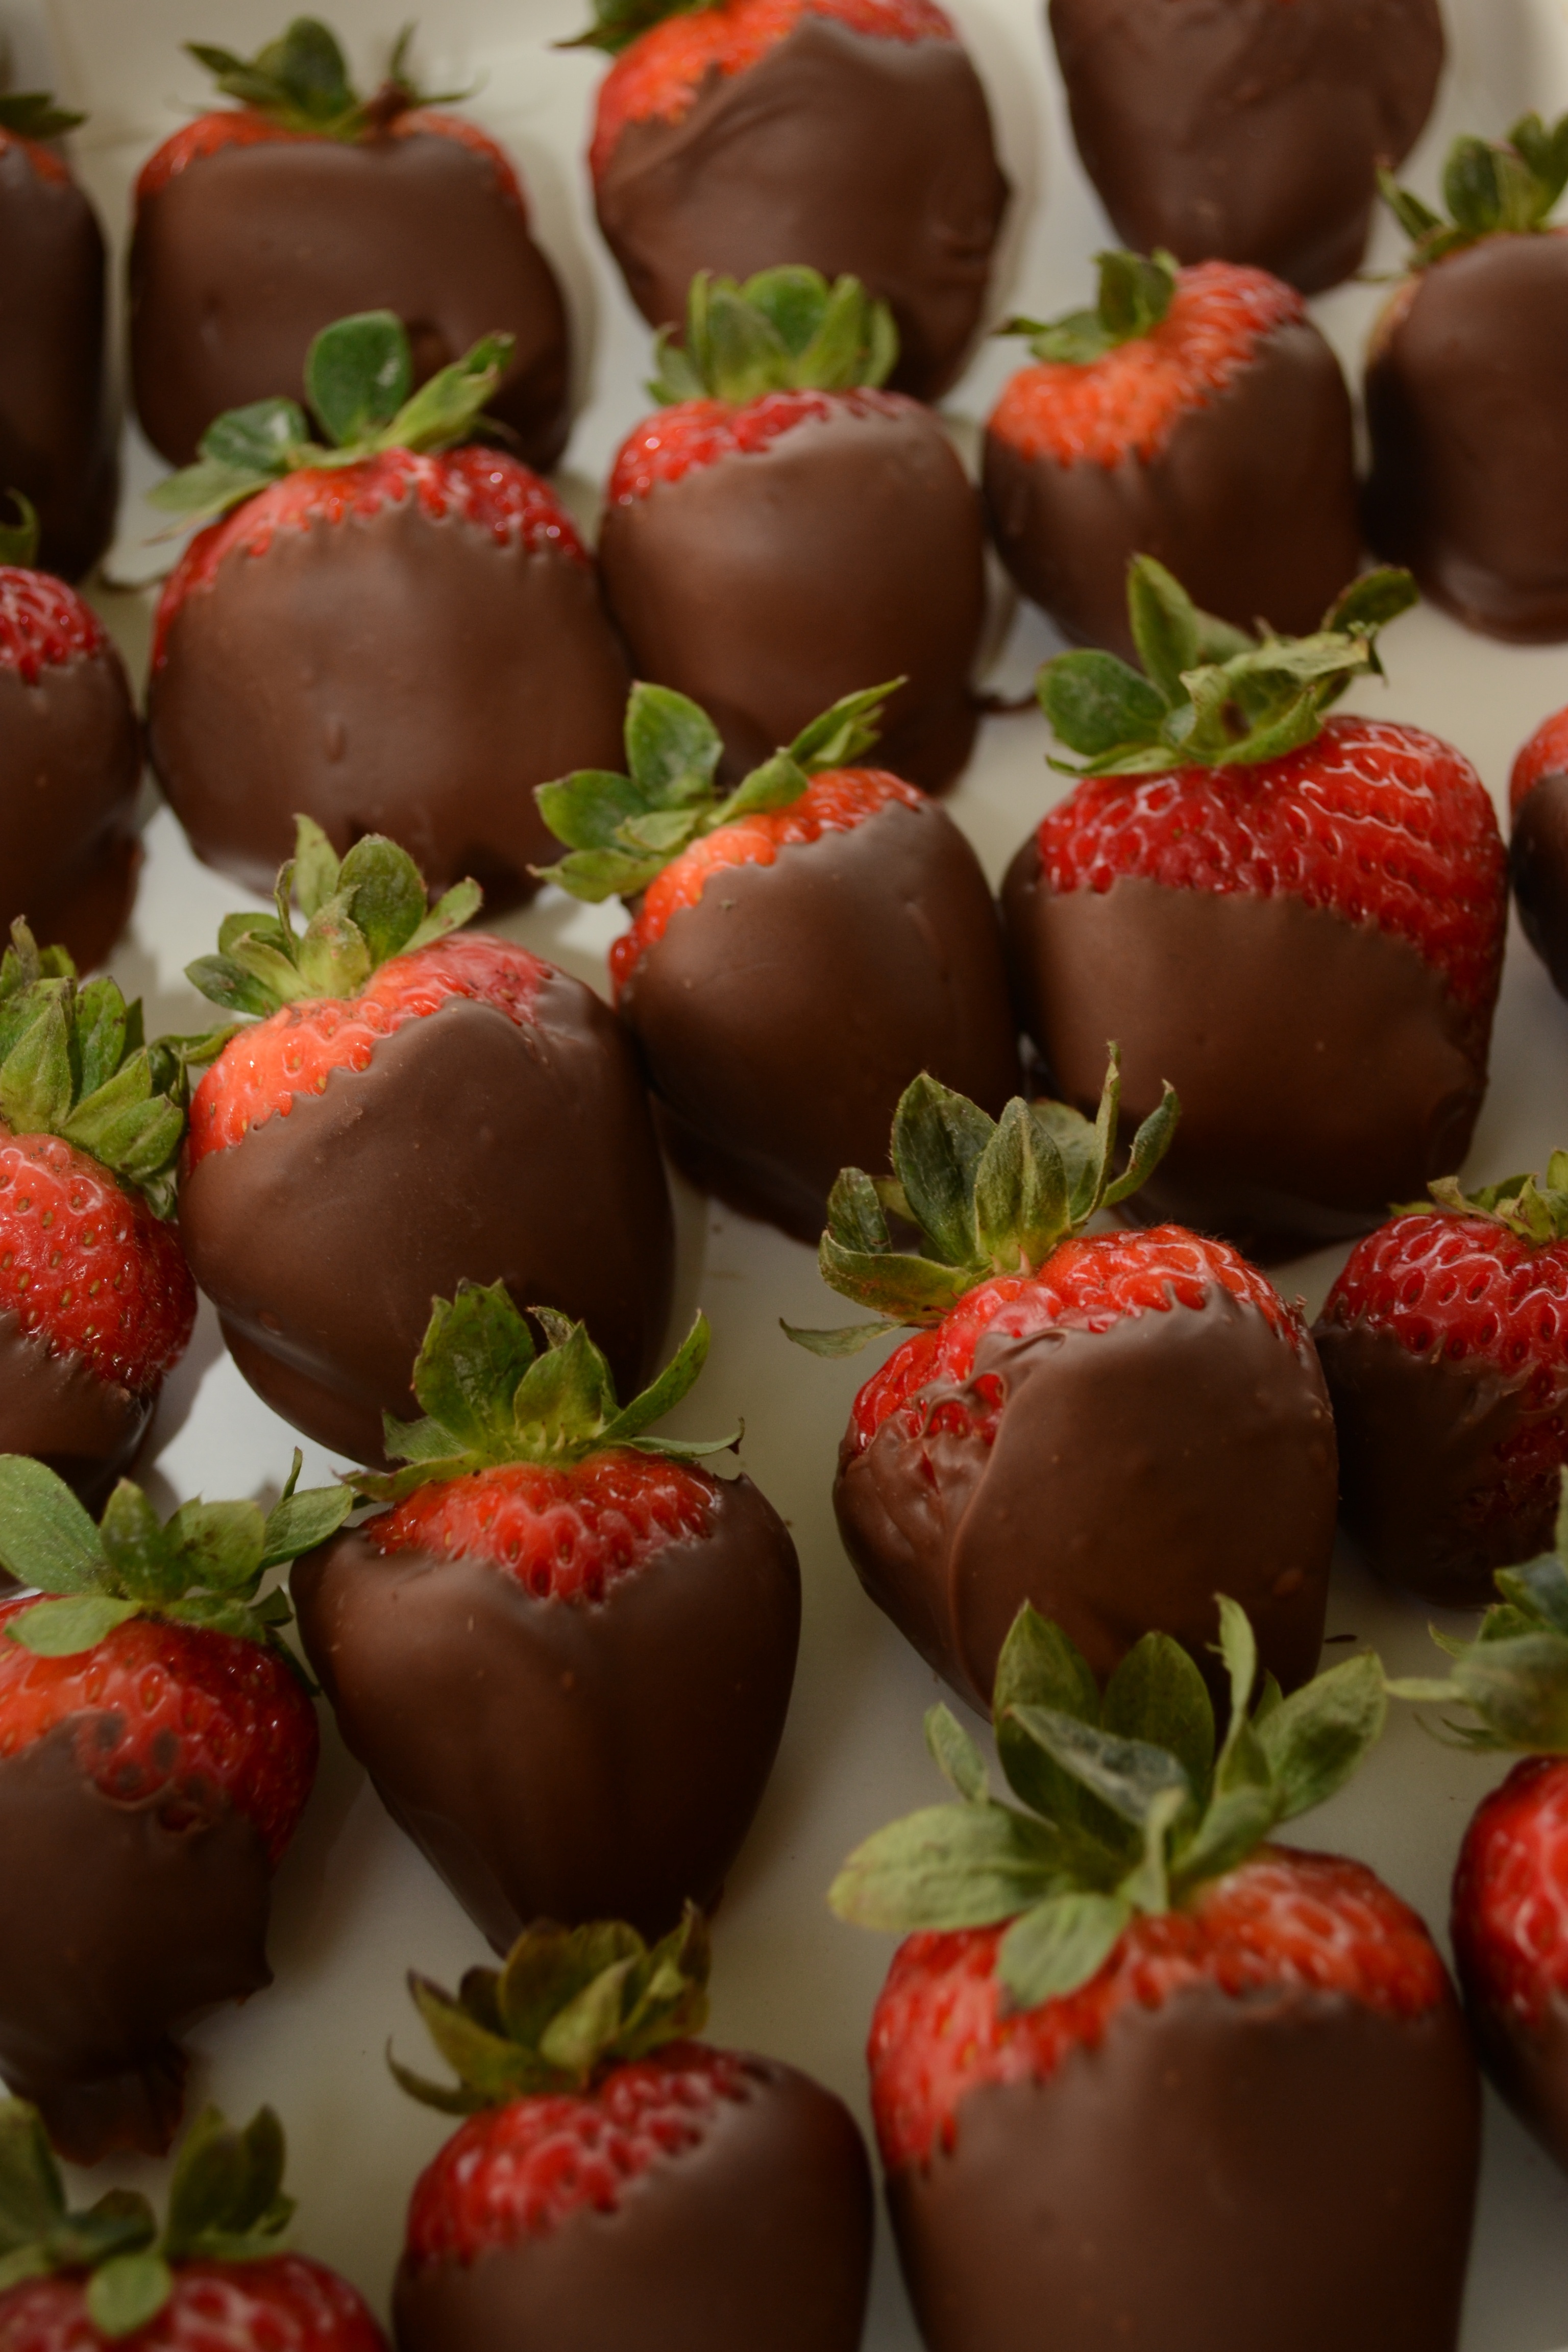
plant, fruit, flower, pattern, food, red, produce, chocolate, dessert, strawberry, background, strawberries, repeat, sweetness, flowering plant, dipped, chocolate strawberry, land plant